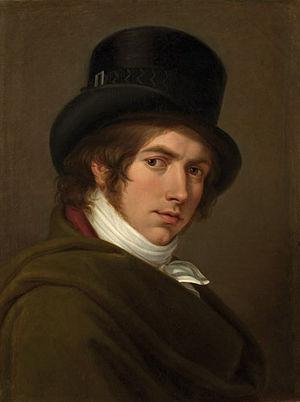
Pietro Benvenuti est un peintre italien néoclassique de la fin du XVIIIᵉ et du début du XIXᵉ siècle.